Kai Tak Tunnel

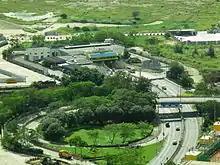
Kai Tak Tunnel Kowloon Bay entrance

Kai Tak Tunnel, formerly known as the Airport Tunnel, is a tunnel in New Kowloon, Hong Kong, which connects the Kowloon Bay and Ma Tau Kok areas by going beneath the former Hong Kong International Airport (Kai Tak Airport). It is part of Route 5.